Capture of Stuff Redoubt

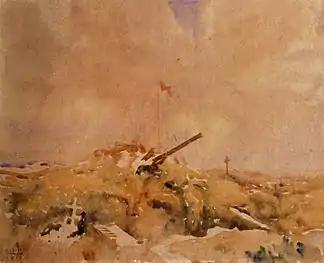

By runners had reported the fall of the C line but because of the defeats of the 32nd Division on the right flank at Thiepval and the VIII Corps divisions on the north bank of the Ancre, Nugent tried to get permission to cancel the 107th Brigade attack on the D line but was over-ruled, as new attacks were being arranged on the flanks. About later, X Corps HQ ordered the advance to stop until the situation on the flanks was clearer but the stop order failed to reach the 107th Brigade, which advanced for about in a "wild and desperate venture", before the survivors were repulsed from the objective by German troops in the D line (Grandcourt Trench). German counter-attacks on the left flank from St Pierre Divion, were forced back several times by the remaining men of the three battalions on the left flank; on the right flank, Mouquet Switch Trench was reconnoitred and found empty.